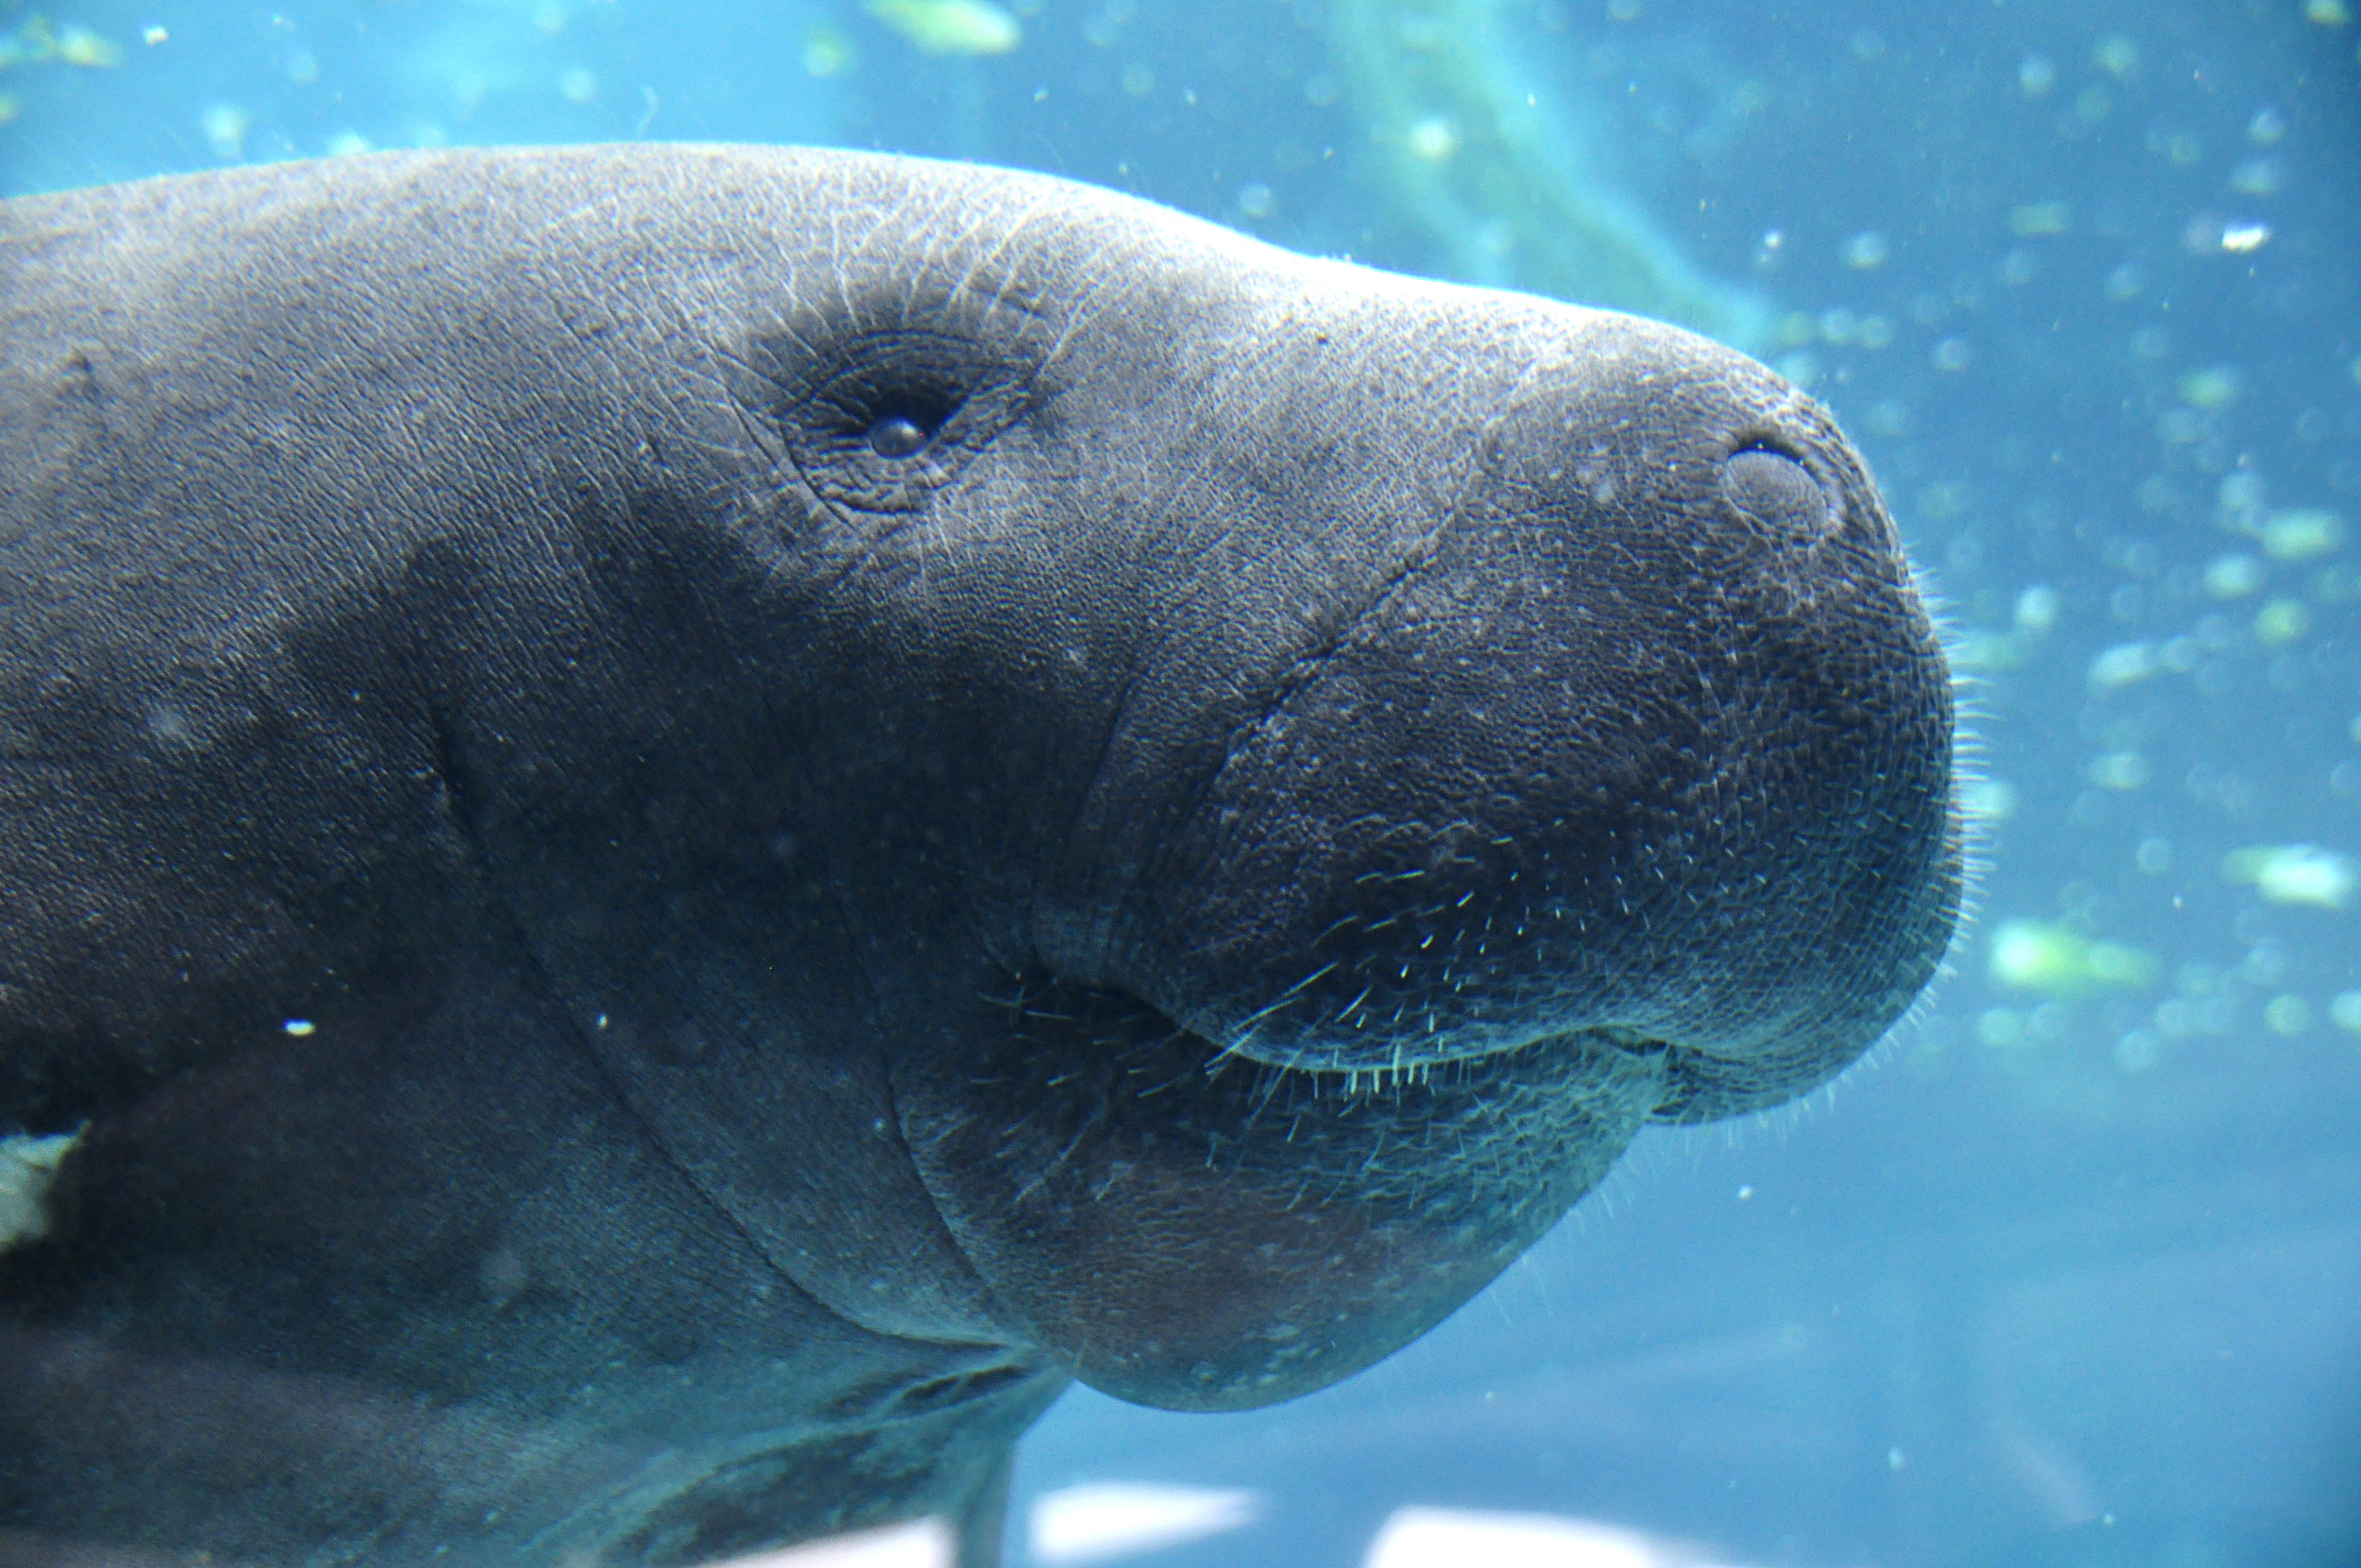
sea, water, nature, ocean, animal, diving, underwater, swim, zoo, portrait, biology, usa, mammal, blue, close, fauna, sea animal, marine life, wild animal, face, aquarium, head, vertebrate, animal world, florida, friendly, underwater world, meeresbewohner, patient, sea water, gulf of mexico, water creature, sarasota, sea aquarium, marine mammal, mote, marine biology, manatee, dugong, sirenia